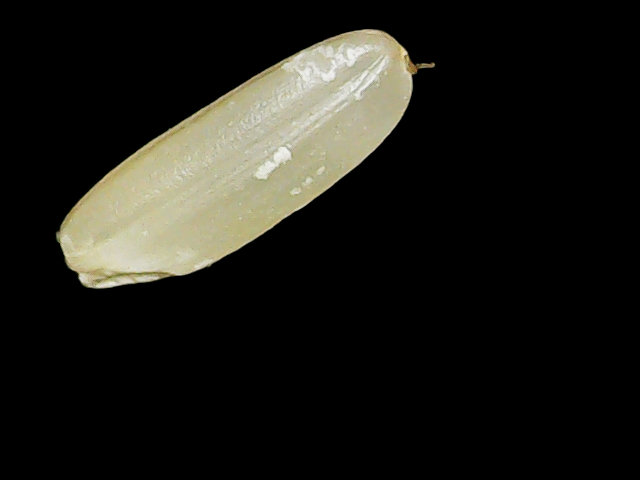
Rice variety: Binadhan17